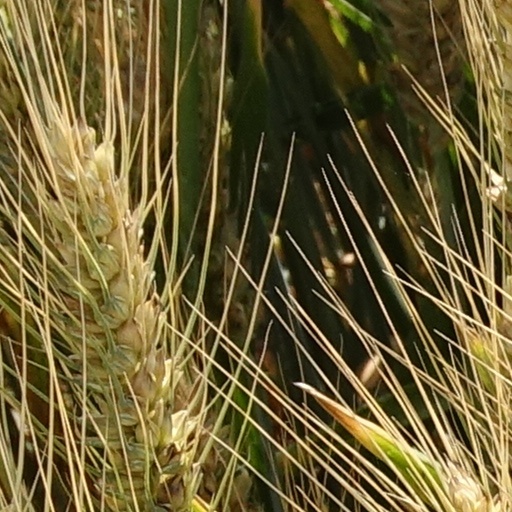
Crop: wheat